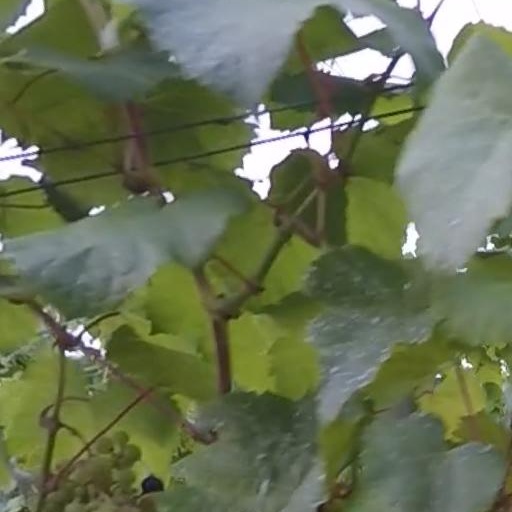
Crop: grape